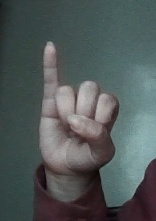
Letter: meem